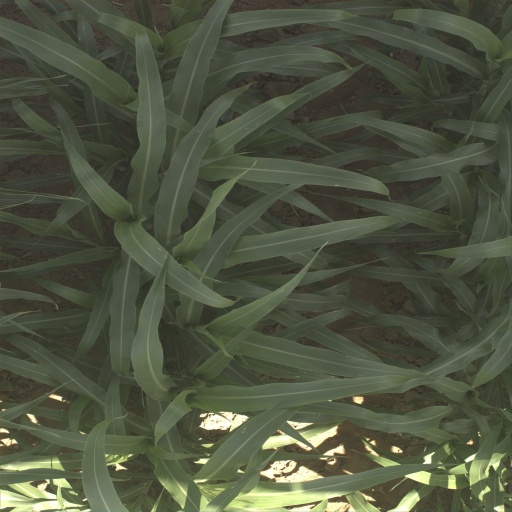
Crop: sorghum